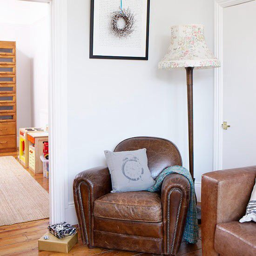
classic corner in a living room .